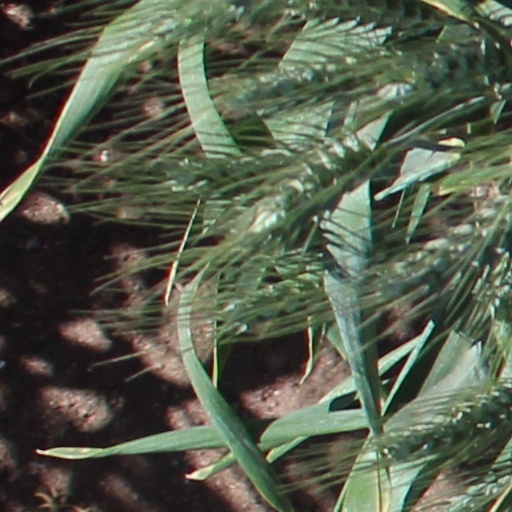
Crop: wheat